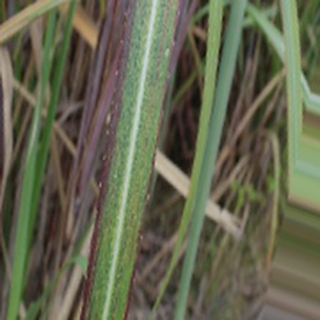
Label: sugarcane_bacterial_blight